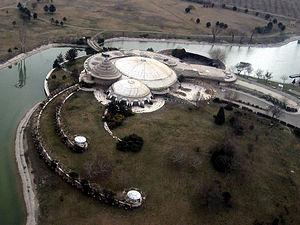
Karadj ou Karadsch est une ville d'Iran située dans la province d'Alborz au pied des monts Elbourz, 30 km à l'ouest de Téhéran. La croissance de sa population est très rapide.